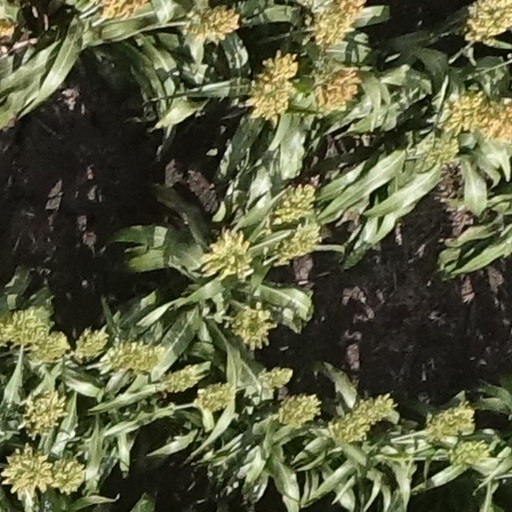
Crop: sorghum